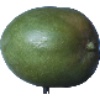
Label: Mango 1